Pertussis vaccine

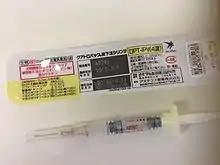
Pertussis vaccination is often administered via a combined DPT vaccine or, as shown here, a DTaP-IPV vaccine

Pertussis vaccine is a vaccine that protects against whooping cough (pertussis). There are two main types: whole-cell vaccines and acellular vaccines. The whole-cell vaccine is about 78% effective while the acellular vaccine is 71–85% effective. The effectiveness of the vaccines appears to decrease by between 2 and 10% per year after vaccination, with a more rapid decrease with the acellular vaccines. The vaccine is only available in combination with tetanus and diphtheria vaccines (DPT vaccine). Pertussis vaccine is estimated to have saved over 500,000 lives in 2002.